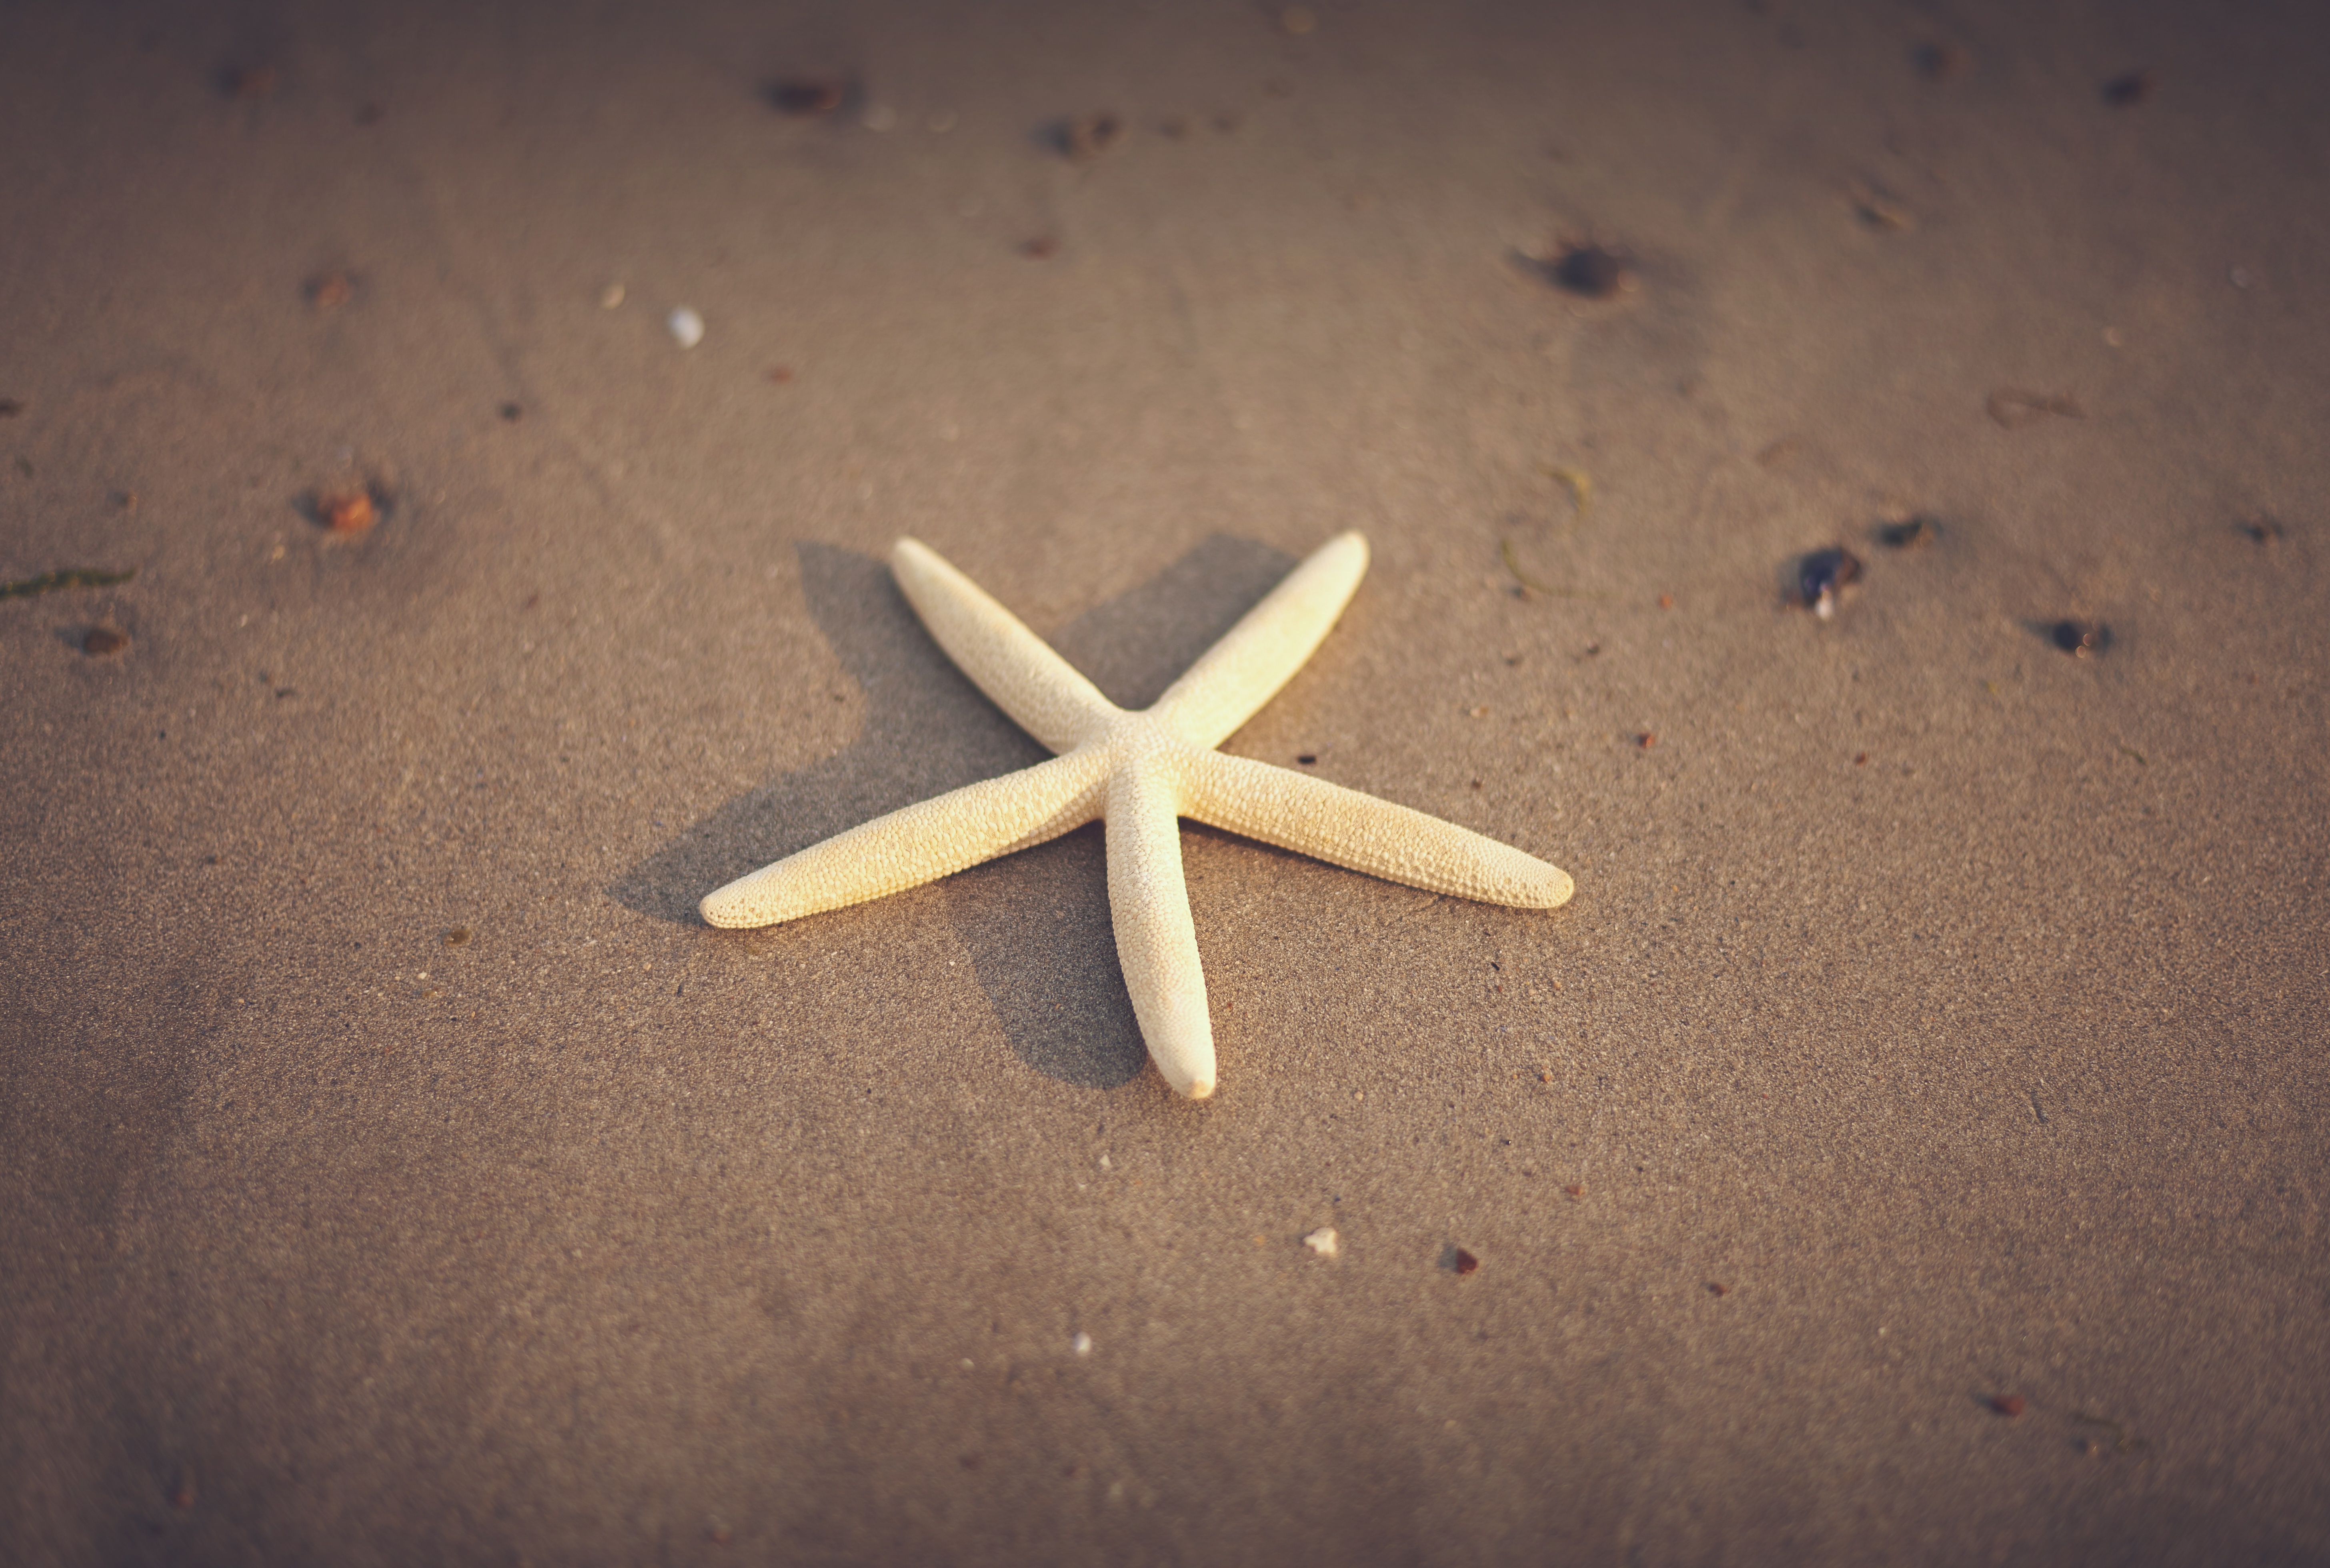
hand, beach, sand, starfish, invertebrate, close up, macro photography, echinoderm, marine invertebrates